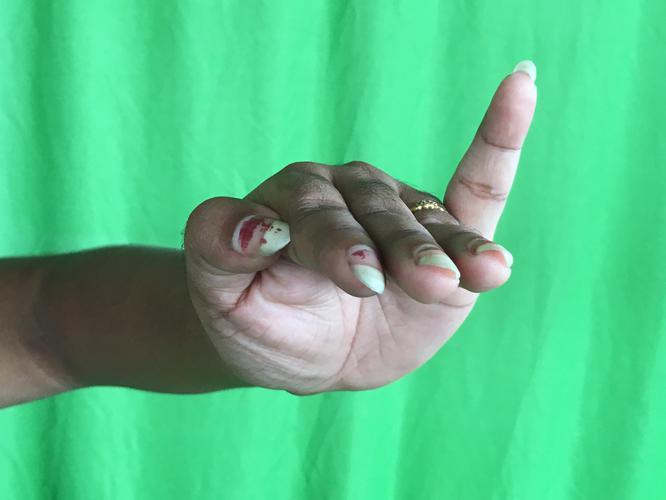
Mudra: Hamsapaksha
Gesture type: double_hand